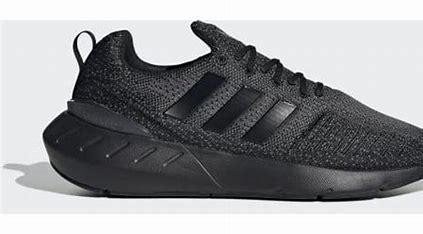
Brand: Adidas
Model: Swift Run 22